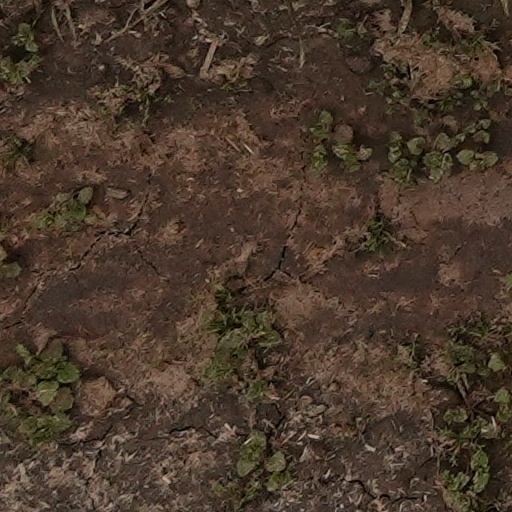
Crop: wheat